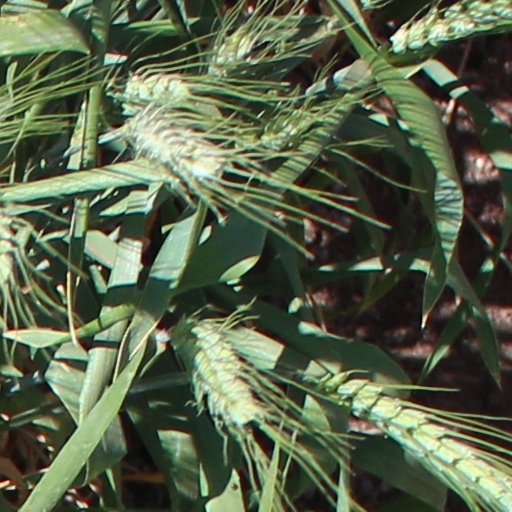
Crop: wheat